The Goliath Bone

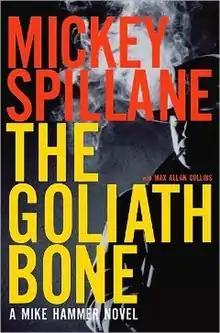
First edition cover

The Goliath Bone is the 14th entry in the Mike Hammer series by American crime novelist Mickey Spillane, first published on October 13, 2008. Spillane died in 2006, so the novel completed by Max Allan Collins. "The Goliath Bone" is one of three almost-finished Mike Hammer novels that Spillane entrusted Collins to finish before his death in 2006.